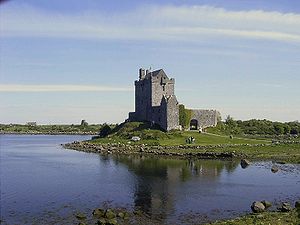
County Galway / Geografi
Dunguaire Castle
County Galway er et county i Republikken Irland, hvor det ligger i provinsen Connacht. County Galway omfatter et areal på 6.148 km² med en samlet befolkning på 231.035. Det administrative county-center ligger i byen Galway. I regionen Connemara er der mange områder hvor man stadig taler irsk. County Galway ligger ved Atlanterhavet mellem fjorden Killary Harbour i nord og bugten Galway Bay i syd. Floderne Shannon og Suck ligger i den østlige del. Floden og Corrib og søen Lough Corrib deler grevskabet i to ulige dele, hvor den vestlige del er Connemara. I sydvest, foran County Clares kyst, ligger øerne Aran Islands som hører til Coynty Galway.